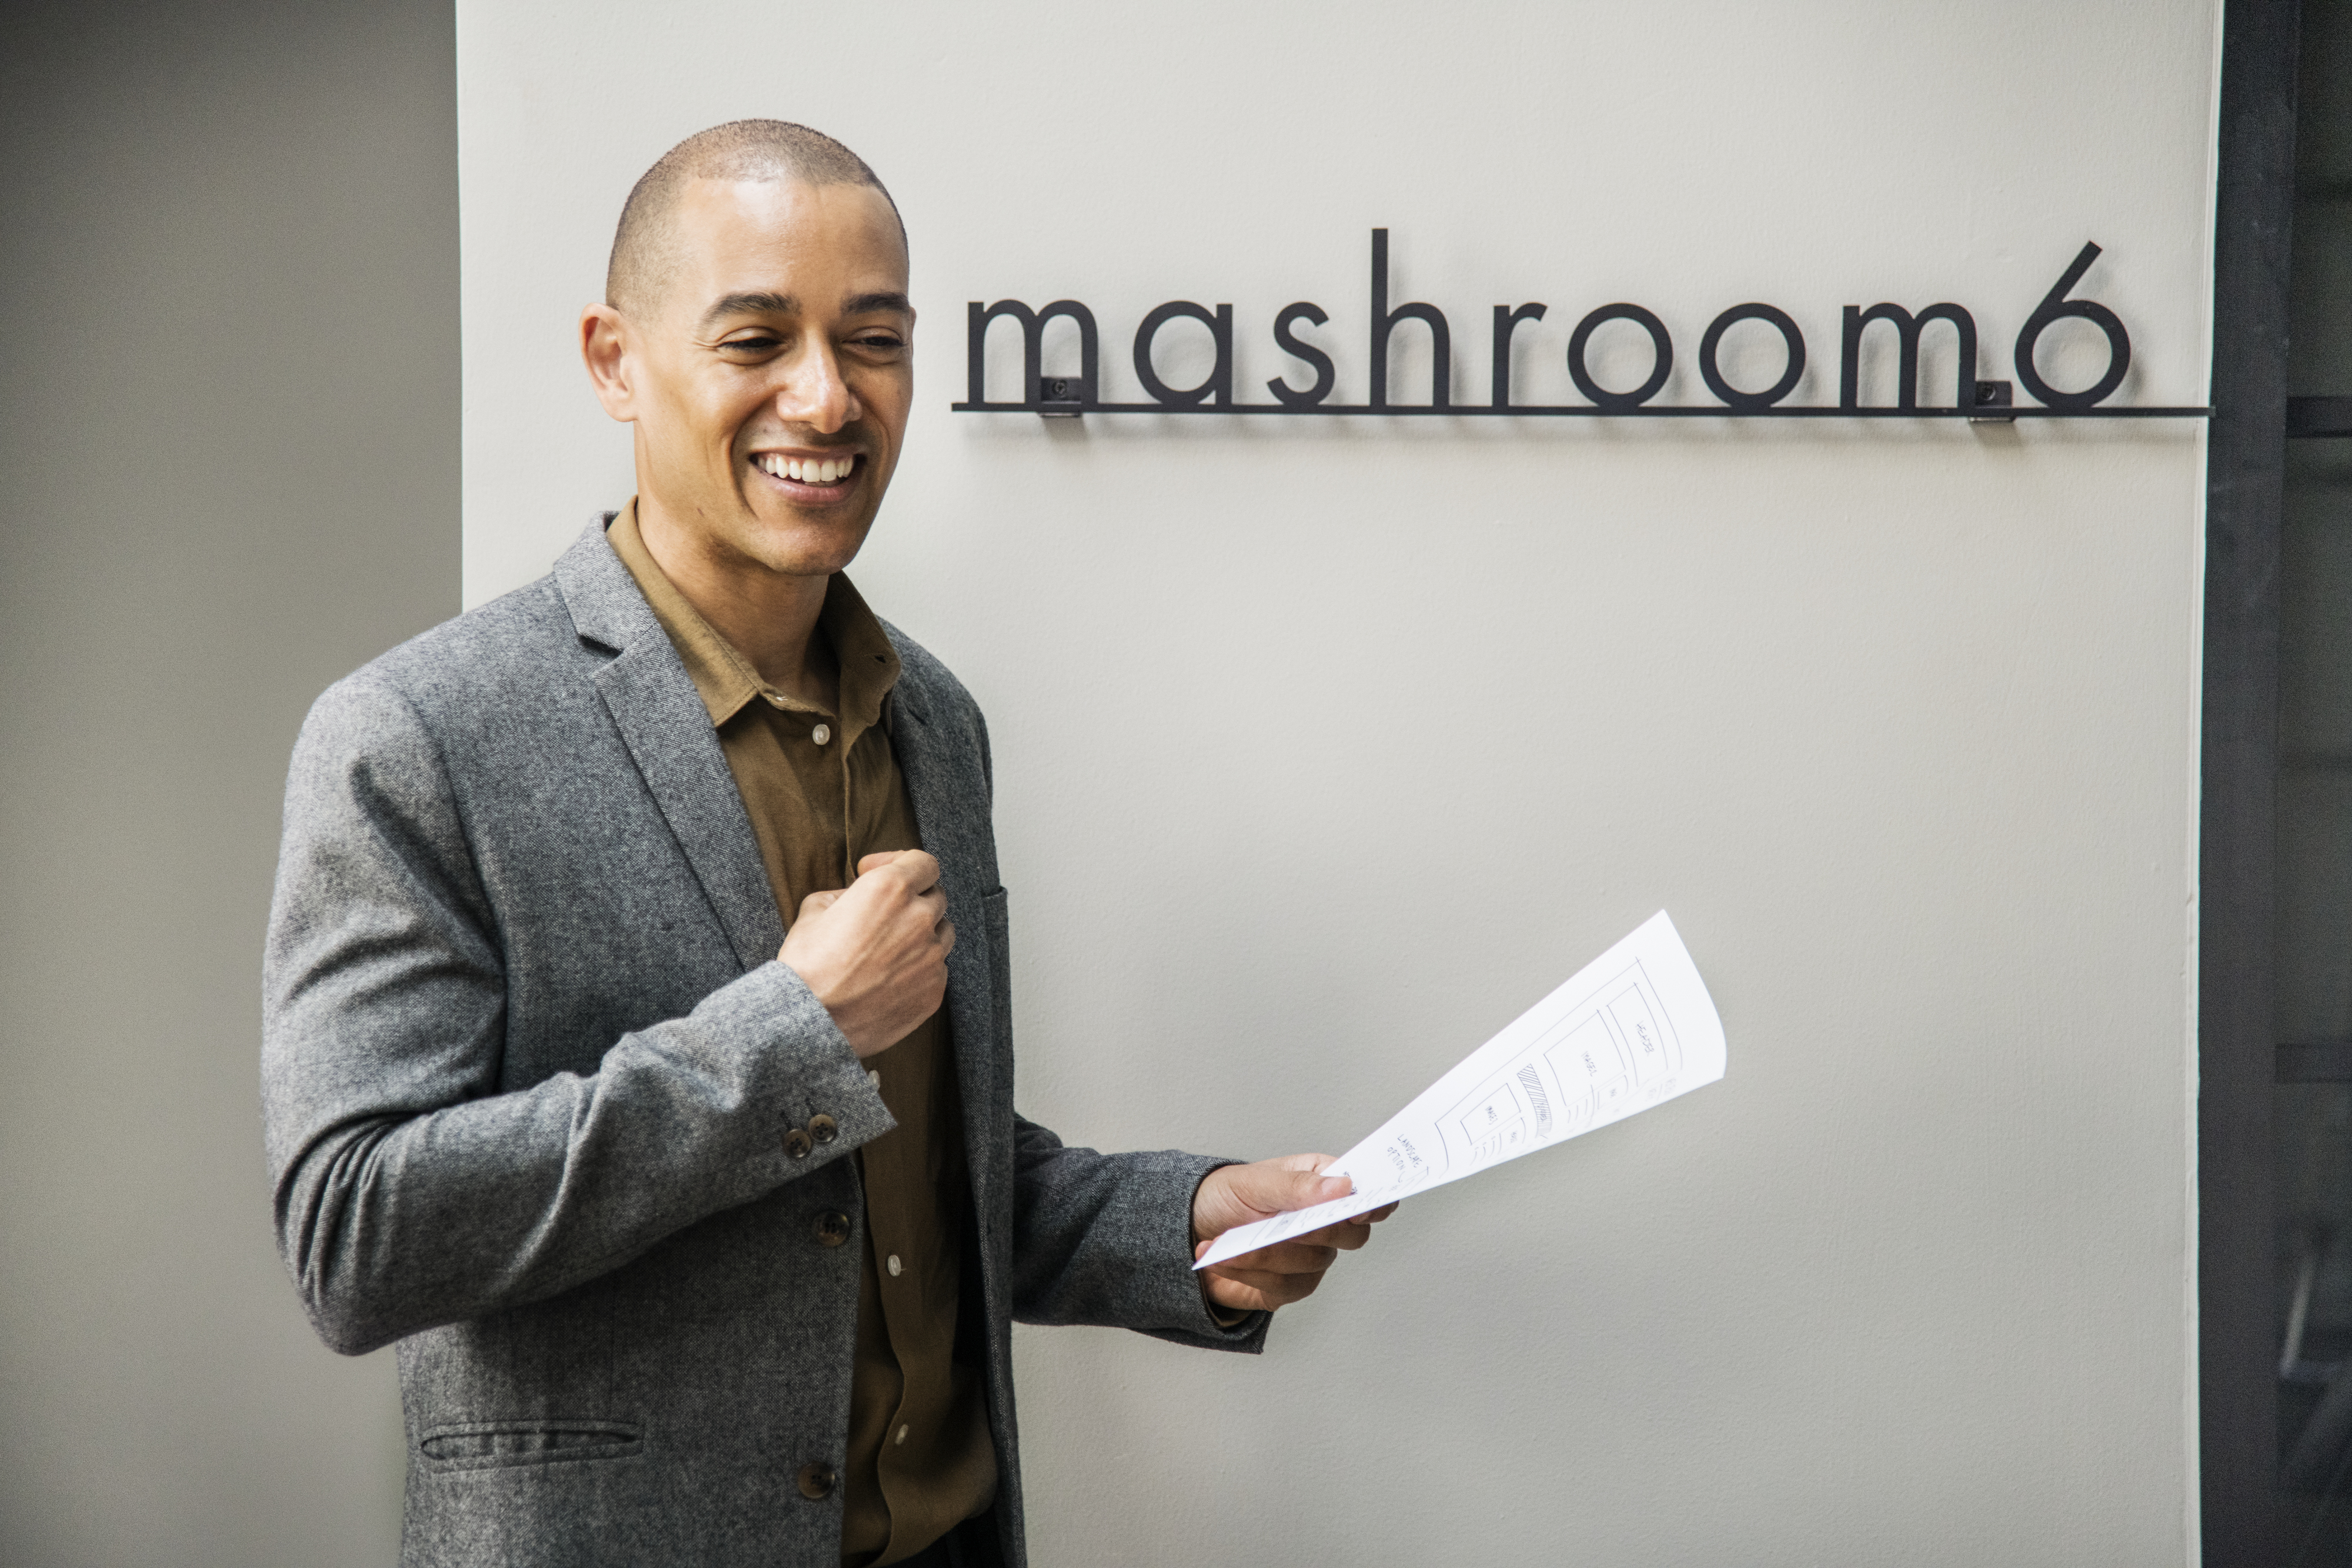
activity, american, boss, brainstorming, business, businessman, caucasian, ceo, cheerful, conference, cooperation, delivering, discussion, education, european, executive, expression, happy, holding, idea, latin, latino, manager, meeting, owner, person, plan, posing, presentation, room, smiling, solution, south african, space, standing, startup, team, teamwork, public speaking, public relations